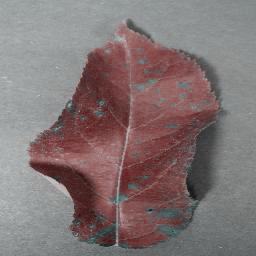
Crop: apple
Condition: cedar_rust